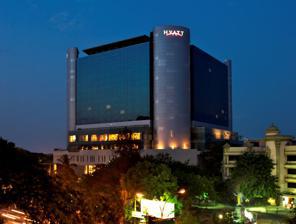
Building: Hyatt Regency Chennai
Country: India
Year built: 2011
Luxury hotel in Chennai, India Hyatt Regency Chennai Hyatt Regency Chennai Hotel chain Hyatt Hotels Corporation General information Location India Address 365, Anna Salai , Teynampet Chennai , Tamil Nadu Coordinates 13°02′35″N 80°14′55″E / 13.042925°N 80.248569°E / 13.042925; 80.248569 Opening 2011 Management Hyatt Hotels Corporation Height Total: 71 m (233 ft) Top floor: 62.76 m (205.9 ft) Technical details Floor count 18 Floor area 74,000 m 2 (800,000 sq ft) Design and construction Architect(s) P.G. Patki Associates Other information Number of rooms 327 (including 21 suites) Parking 300 vehicles Website chennai.regency.hyatt.com Hyatt Regency Chennai is an 18-storey five-star luxury hotel located on Anna Salai at Teynampet in Chennai , India . Designed in 1986, the construction of the hotel started in the 1990s. However, the completion was delayed for nearly two decades and the hotel was opened on 10 August 2011 at a cost of ₹ 5.50 billion. Built on 18,510 square metres (199,200 sq ft) of land, it is the first Hyatt hotel in South India and has 327 rooms. History Swimming pool at the hotel From a map of the city in 1942, the property can be traced back to a house called "Teynampet Villa", a government property allotted to P. S. Viswanatha Iyer, ICS, in the late 1940s. The area was then occupied by a bungalow named "Abbotsbury." In the 1950s, it was replaced by C. S. Loganatha Mudaliar with the city's first purpose-built community hall, which was later sold out to J. H. Tarapore. Soon the Tarapore property was given to the Sai Baba of Puttaparthi , who later sold it to Magunta Subbarami Reddy, the founder of the Balaji Group of Hotels. The structure was demolished to build a luxury hotel with a helipad with about 320 rooms and 23,000 m 2 (250,000 sq ft) of commercial space. With the collaboration of the Oberoi Group of Hotels , Balaji Group of Hotels started building the structure in 1989 at a cost of ₹ 2.90 billion. However, after the murder of Magunta Subbarami Reddy in 1995, the group was caught in a financial crisis and the work on the project, initially named Magunta Oberoi , ceased in 2000 when about 75 percent of the work was complete. Consequently, the Oberois withdrew from the project the same year and it could not be completed in time. In 2006, the unfinished property was to be acquired by Lalit Suri , for ₹ 3.90 billion. However, after the death of Lalit Suri, Robust Hotels Private Limited, belonging to the Saraf Group, purchased the unfinished hotel development from IFCI and TFCI in mid-2007 and appointed Confluence, an international consultancy firm, to manage the completion of the project, which started remodelling the structure in 2008 and completed in February 2011. The retail space was bought from ICICI by Ramee Guestline Hotels. With the acquisition by the Saraf Group, the hotel was opened as Hyatt Regency Chennai on 8 August 2011. The hotel tower as seen from below The hotel The hotel is 18 floors tall and has a total of 327 rooms, including 21 suites, and covers about 56,000 m 2 (600,000 sq ft), with more than 1,900 m 2 (20,000 sq ft) of versatile convention and event space and a sun-filled atrium lobby with water features and green landscaping. It also has a fitness centre; the Chic Lobby Lounge; Biscotti, the hotel's gourmet deli; Spice Haat, the 240-seat all-day-dining buffet restaurant; and Stix, serving authentic Chinese cuisine from the Sichuan region. The Spice Haat has five interactive kitchens across a space of over 840 m 2 (9,000 sq ft). Each of the five live kitchens specialises in a specific culinary genre within the Indian Comfort food landscape. The Lobby Lounge, the 24-hour lounge, is set amidst the indoor green landscaping under the hotel atrium. The hotel also has an outdoor pool, which overlooks the city, and is set amidst custom-made art installations and lush landscaping. Additional hotel services and amenities include Regency Club, the Siddh Spa, the hotel's premium suites, specialty restaurant and a bar. The hotel also houses one of the largest collections of publicly displayed art installations in the country created by more than 40 national and international artists. The mall The mall-side entrance of the hotel The first three floors, including half the ground floor and the first floor and the whole of the second floor, of the hotel building has been developed as a boutique shopping mall named as the Ramee Mall developed by Ramani Hotels Ltd at a cost of ₹ 1.20 billion. Designed by architect P. G. Patki, the mall has a gross leasable area of 14,000 m 2 (150,000 sq ft) for 35 stores with a floor-to-floor height of 4.2 m (14 ft) and has a parking provision for 200 four-wheelers and 350 two-wheelers. The mall has 2 pairs of escalators and 4 passenger elevators, in addition to 2 separate service elevators for retail. The total carpet area of retail space in the mall is about 20,300 m 2 (219,000 sq ft): 4,100 m 2 (44,000 sq ft) at the entrance, 4,600 m 2 (50,000 sq ft) on the first floor, 7,000 m 2 (75,000 sq ft) on the second floor and 4,600 m 2 (50,000 sq ft) as parking space to be spread over two floors. A third of the retail space (4,600 m 2 or 50,000 sq ft) has been leased out to Shoppers Stop and another 1,400 m 2 (15,000 sq ft) has been occupied by a book store. Apart from the large-format stores, there are about 30 vanilla stores (small shops each occupying less than 93 m 2 or 1,000 sq ft) and a 1,400 m 2 (15,000 sq ft) food court in the mall, in addition to a dining restaurant, a spa and a salon. Events The hotel was the venue for the World Chess Championship 2013 , held for the first time in India, from 9 to 28 November 2013. The hotel conducts events such as Style Bazaar Exhibition, a lifestyle exhibition of fashion, decor, jewellery, festive edits and accessories. Awards In 2012, the hotel won the "Best International Hotel Marketing" award, by International Hotel Awards in London . In 2013, the hotel was awarded for the category New Hotel Construction and Design for India at Kuala Lumpur . Gallery Ballroom pre-function area Ballroom in the hotel The pool at the hotel Meeting room at the hotel Lounge Bar at the hotel Inside the hotel Art installations at the hotel The Biscotti Focaccia, the southern Italian restaurant Another view of the Focaccia Private dining at the Focaccia restaurant A standard guest room in the hotel Lobby lounge at the hotel Another view of the lobby lounge Front view of the swimming pool The Stix The Spice Haat Another view of the Spice Haat See also India portal List of hotels in Chennai List of tallest buildings in Chennai References